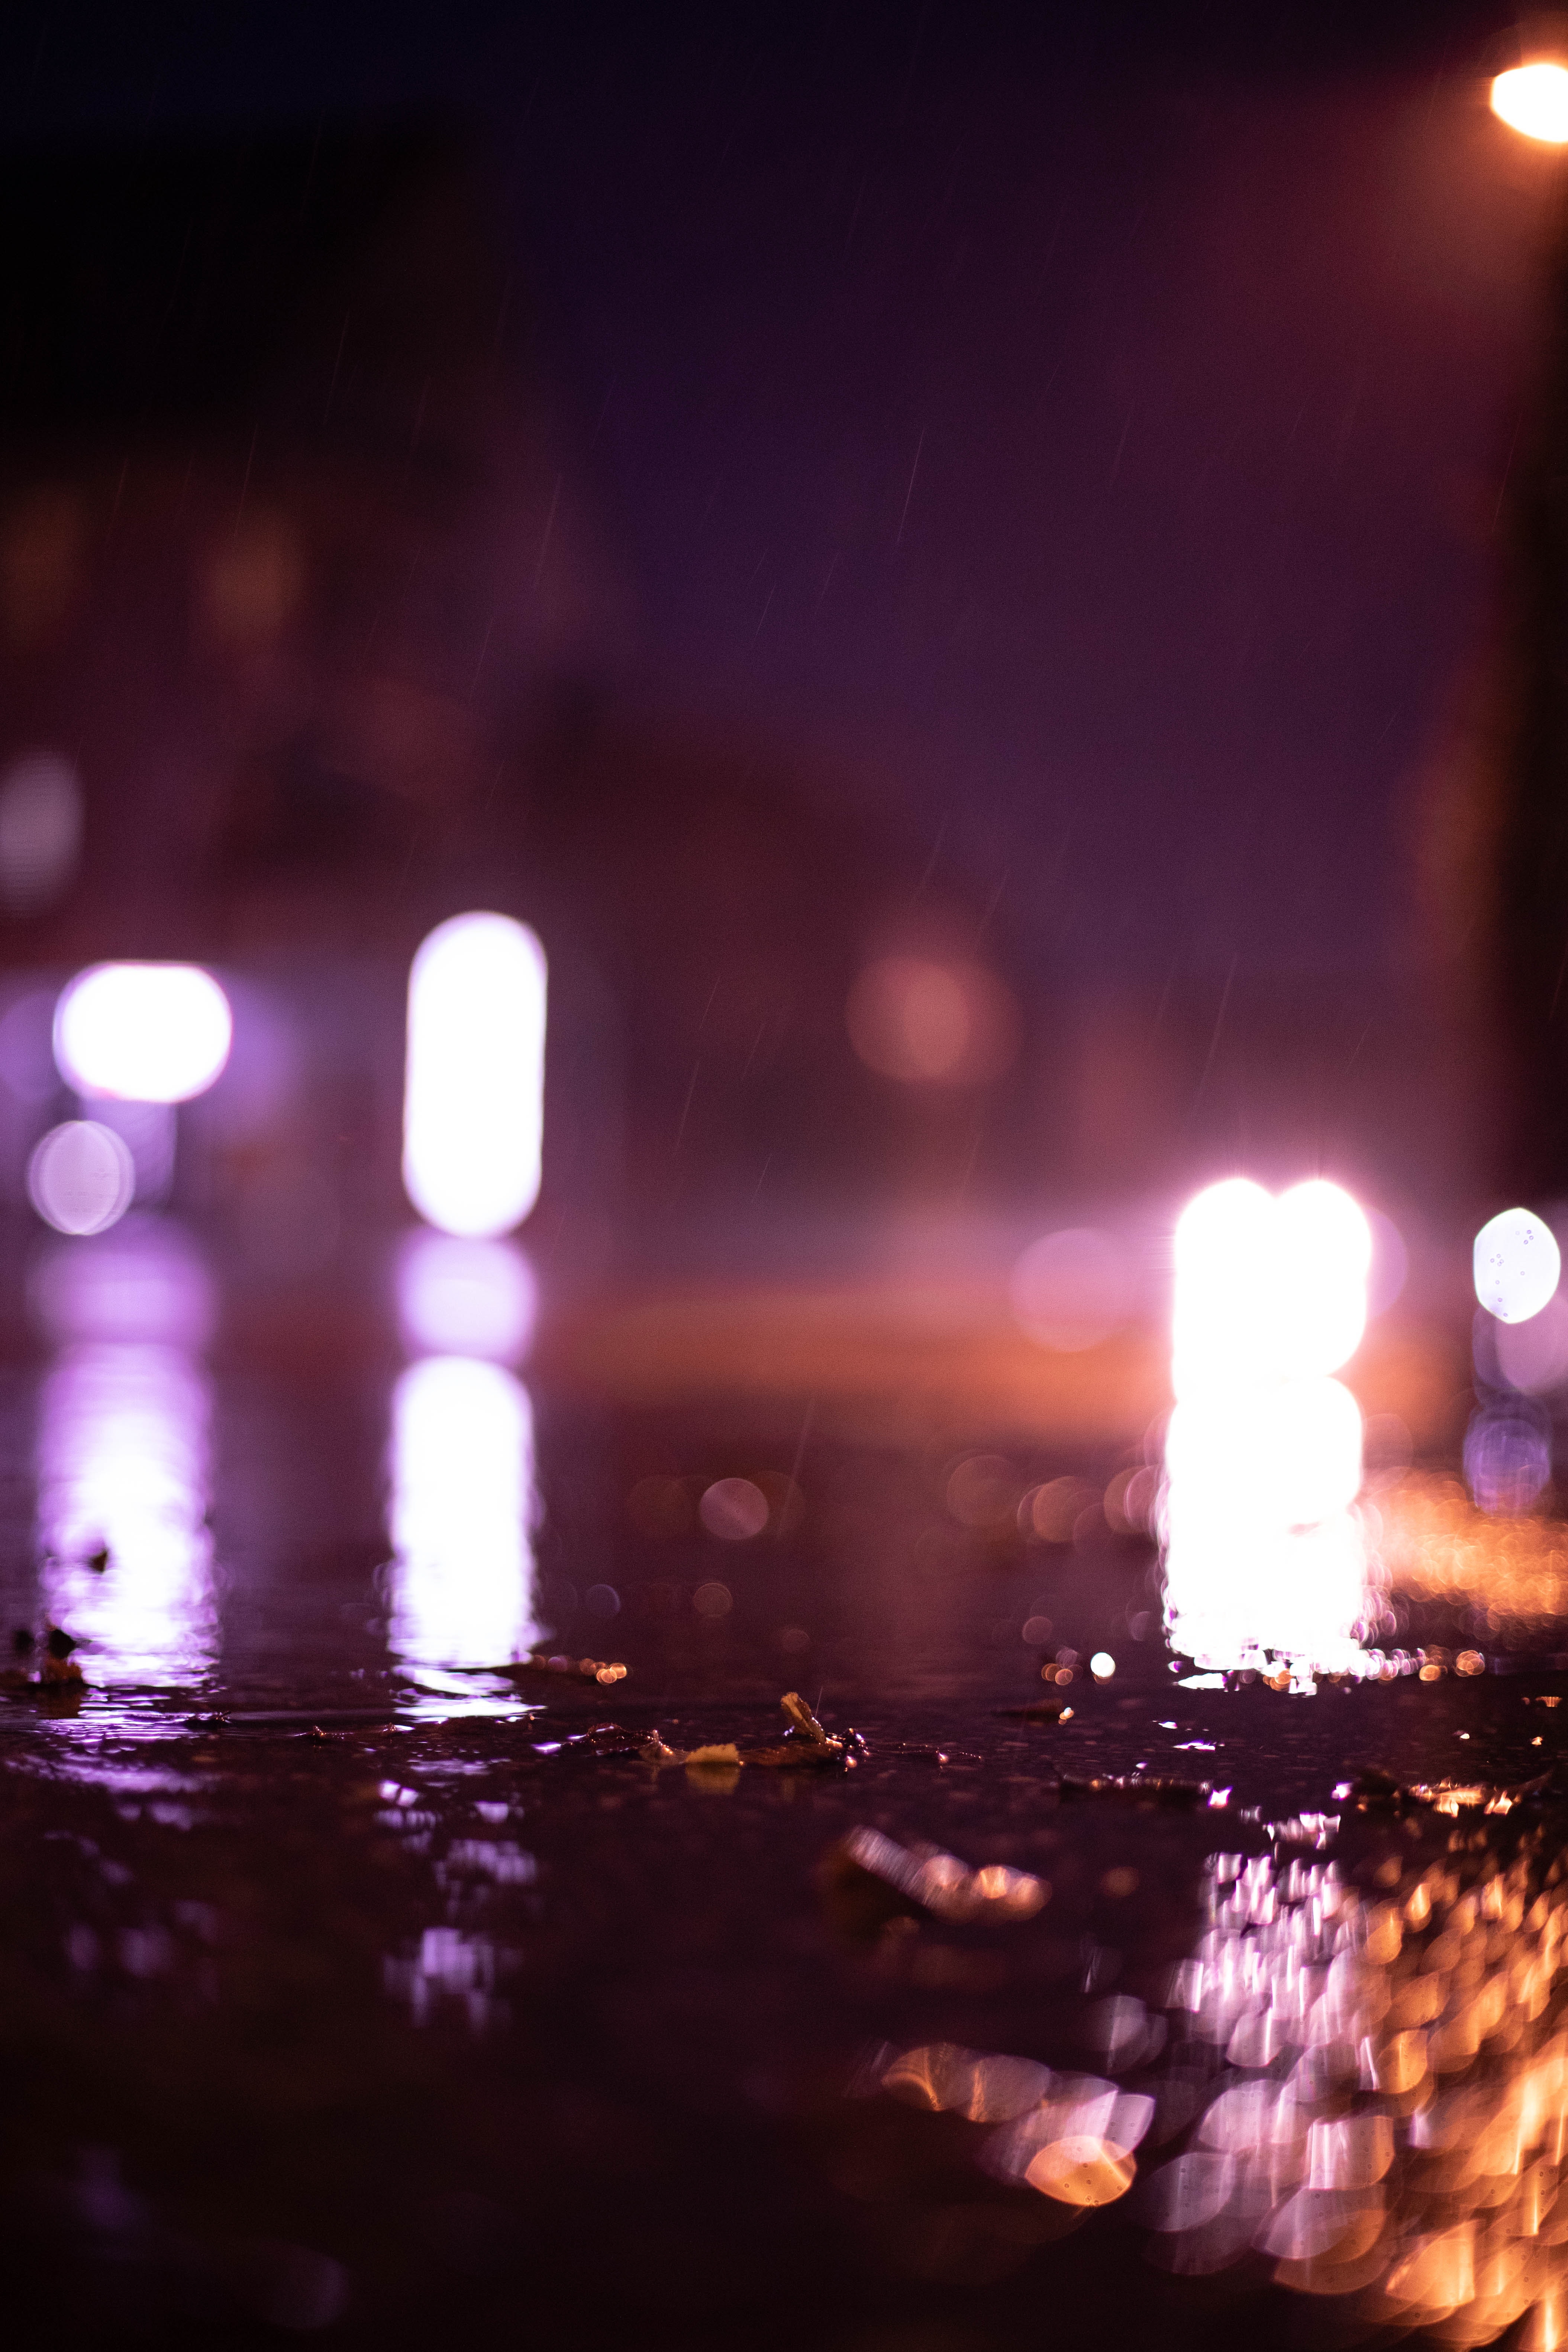
purple, water, lighting, light, sky, night, reflection, violet, darkness, city, photography, candle, cloud, interior design